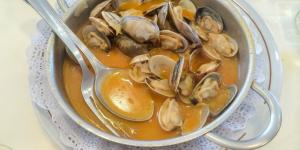
almejas a la marinera con thermomix